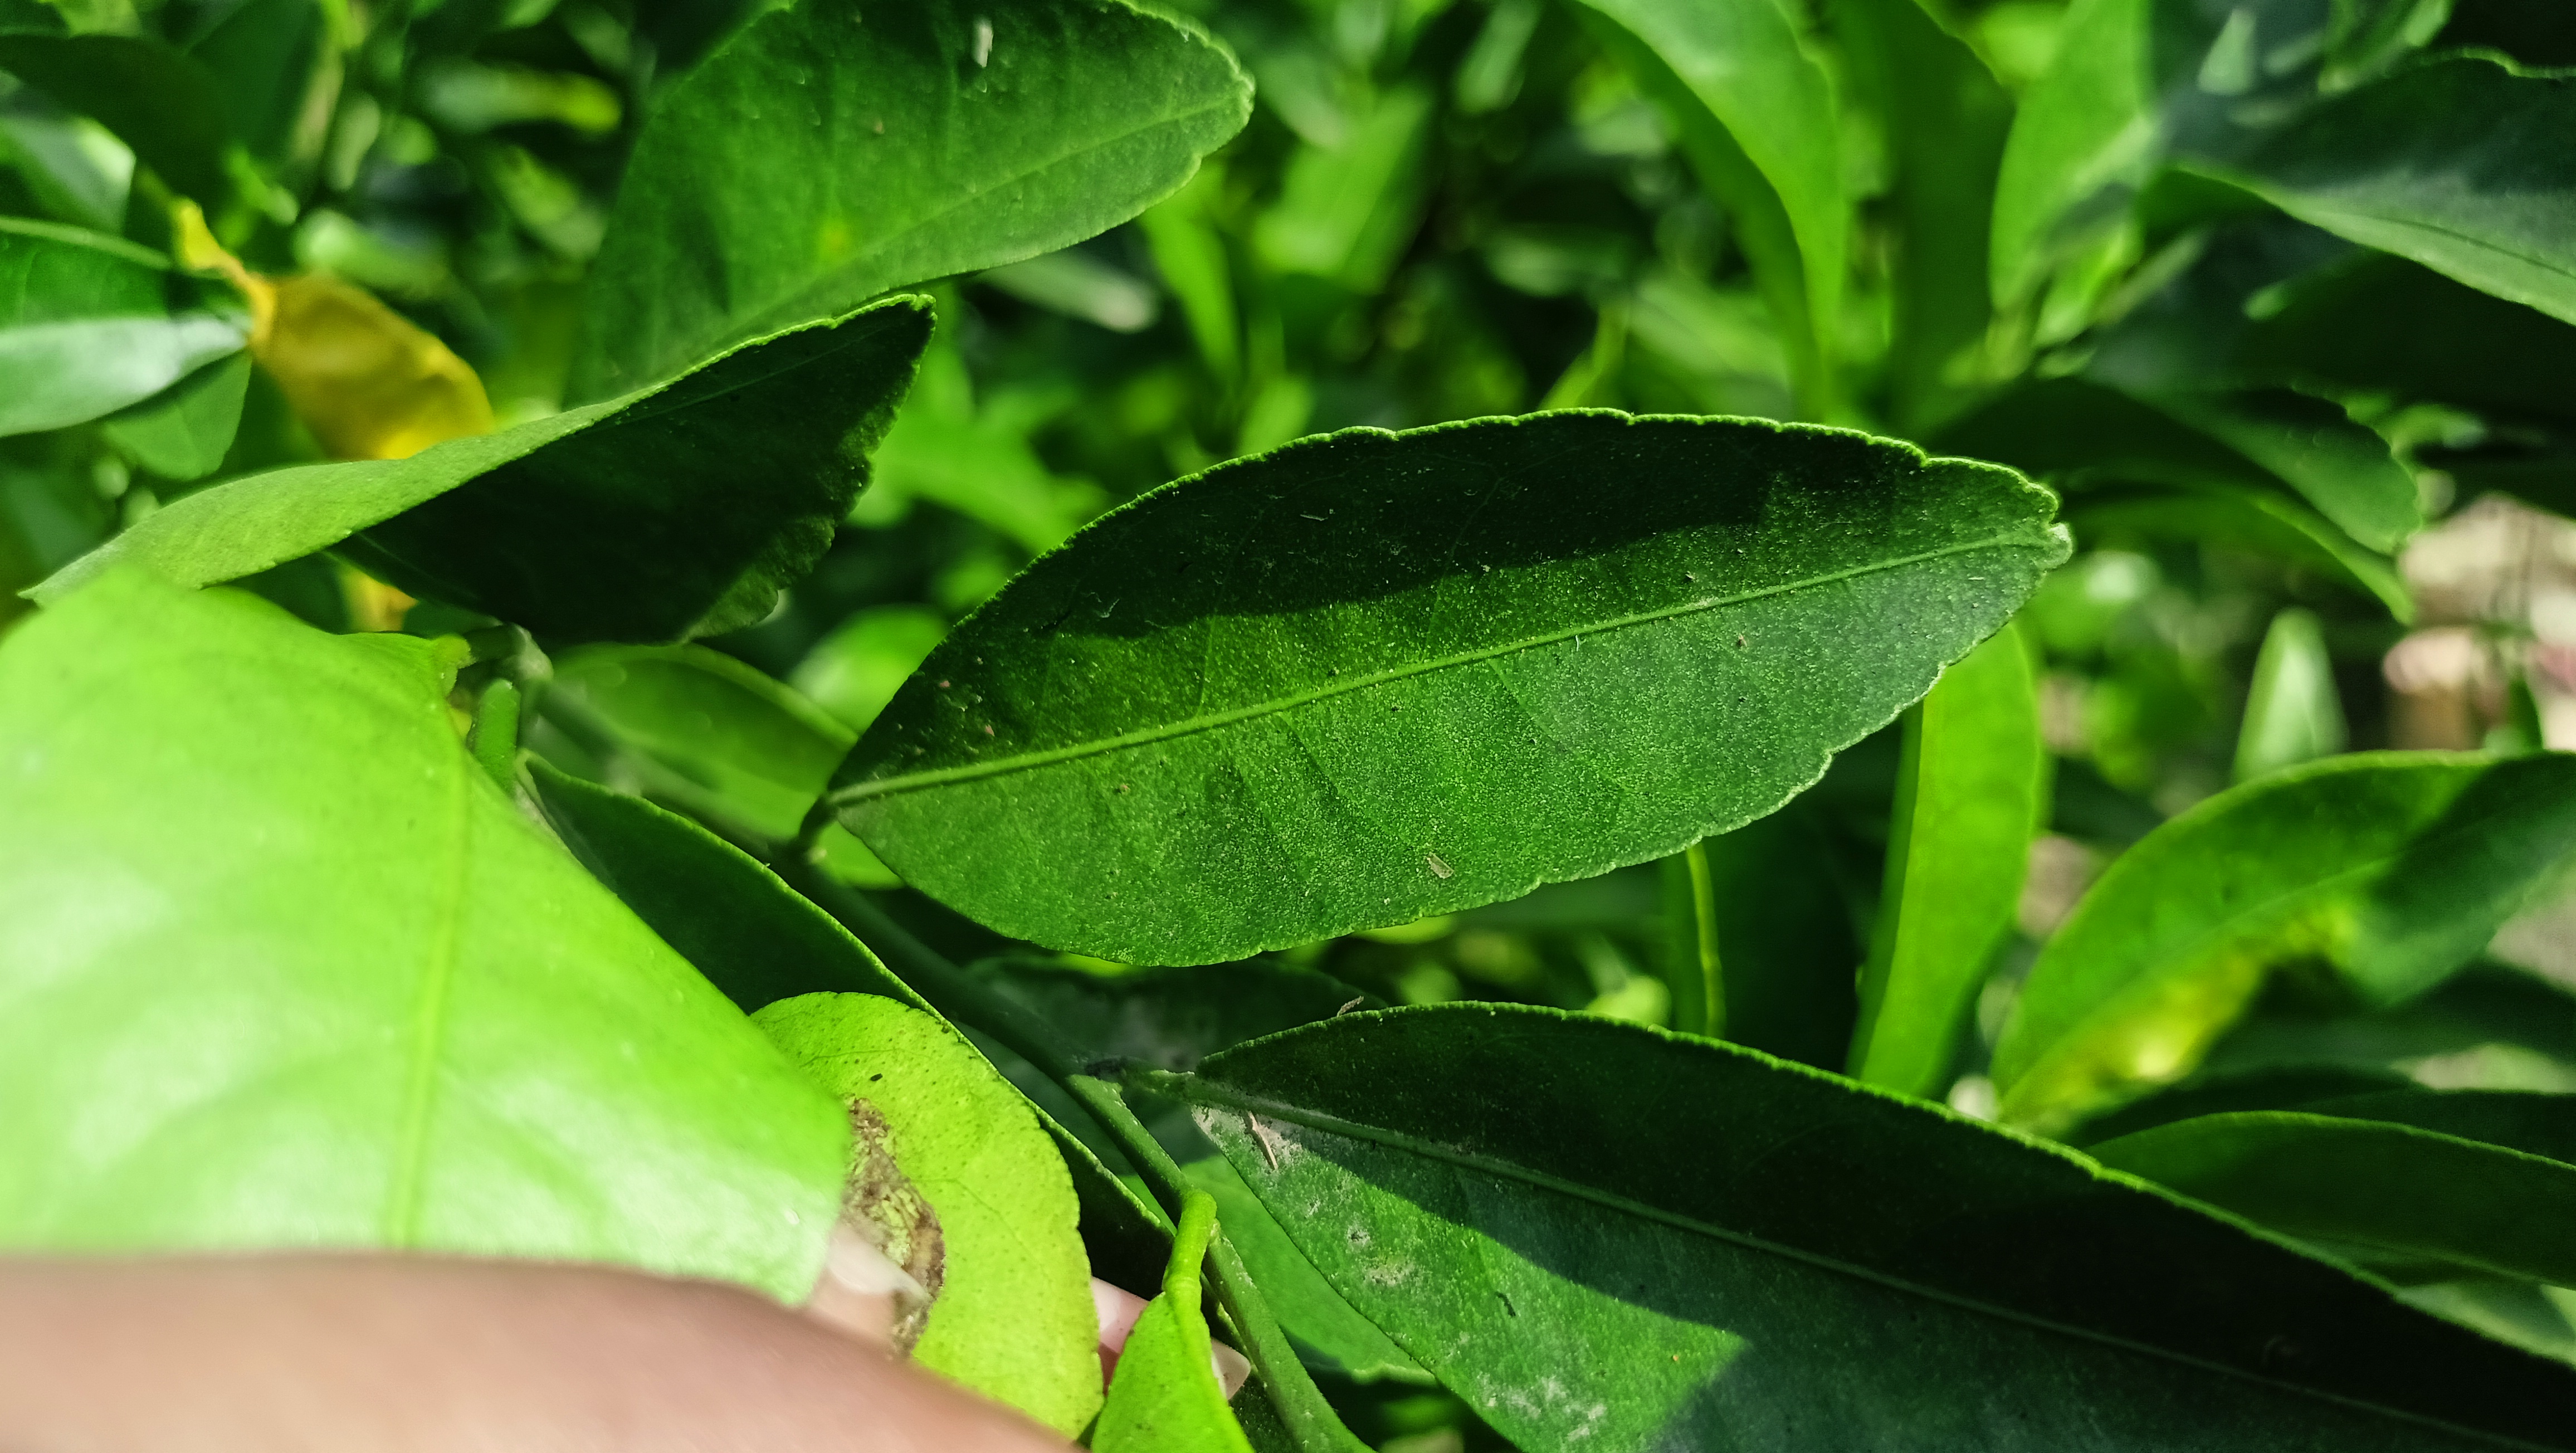
Mandarin leaf variety: Mandaring